Self-assembly of nanoparticles

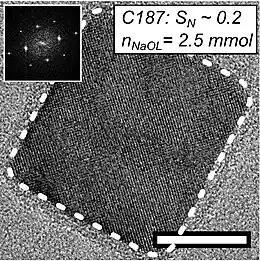
Transmission electron microscopy image of an iron oxide nanoparticle. Regularly arranged dots within the dashed border are columns of Fe atoms. Left inset is the corresponding electron diffraction pattern. Scale bar: 10 nm.

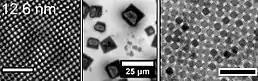
Iron oxide nanoparticles can be dispersed in an organic solvent (toluene). Upon its evaporation, they may self-assemble (left and right panels) into micron-sized mesocrystals (center) or multilayers (right). Each dot in the left image is a traditional "atomic" crystal shown in the image above. Scale bars: 100 nm (left), 25 μm (center), 50 nm (right).

Nanoparticles are classified as having at least one of its dimensions in the range of 1-100 nanometers (nm). The small size of nanoparticles allows them to have unique characteristics which may not be possible on the macro-scale. Self-assembly is the spontaneous organization of smaller subunits to form larger, well-organized patterns. For nanoparticles, this spontaneous assembly is a consequence of interactions between the particles aimed at achieving a thermodynamic equilibrium and reducing the system’s free energy. The thermodynamics definition of self-assembly was introduced by Professor Nicholas A. Kotov. He describes self-assembly as a process where components of the system acquire non-random spatial distribution with respect to each other and the boundaries of the system. This definition allows one to account for mass and energy fluxes taking place in the self-assembly processes.